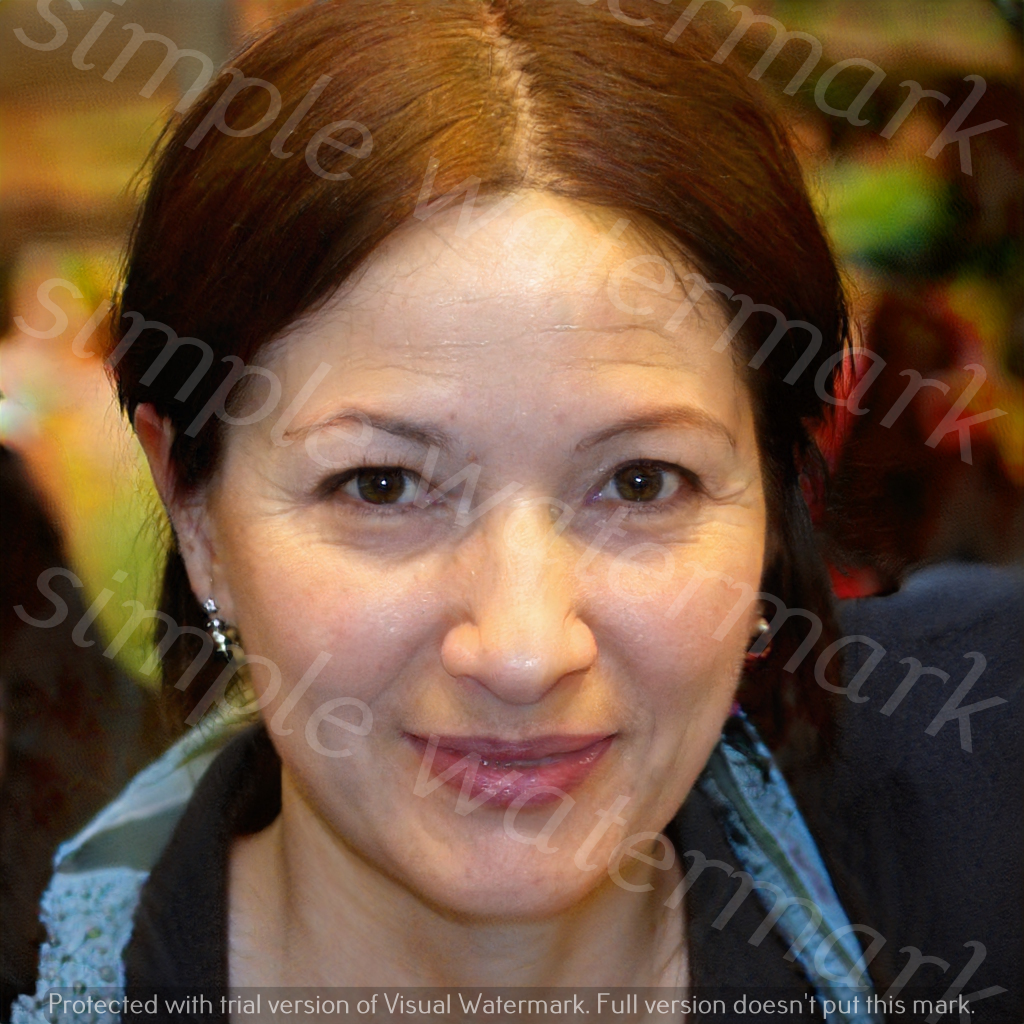
Label: Watermark